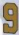
Number: 9